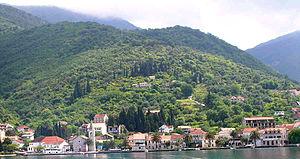
Tivat est une ville et une municipalité du Monténégro. En 2003, la ville comptait 9 467 habitants et la municipalité 13 630.